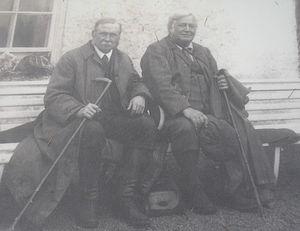
Benjamin « Ben » Neeve Peach, né le 6 septembre 1842 à Gorran Haven et mort le 29 janvier 1926 à Édimbourg, est un géologue anglais. Il a été élu membre de la Royal Society en 1892. Il a reçu la médaille Wollaston en 1921. John Horne fut son élève.
John Horne, né le 1ᵉʳ janvier 1848 vers Stirling et mort le 30 mai 1928, est un géologue écossais. Il a été élu membre de la Royal Society en 1900. Il fut étudiant à l'université de Glasgow et l'élève de Ben Peach.